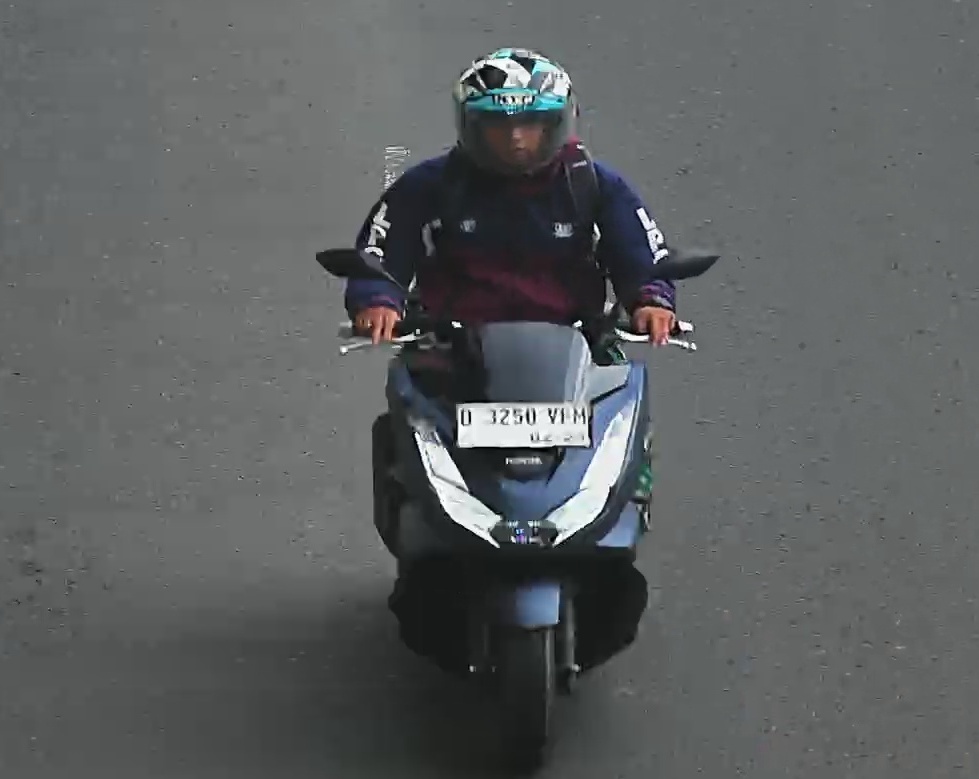
person-with-helmet: 1
person-without-helmet: 0